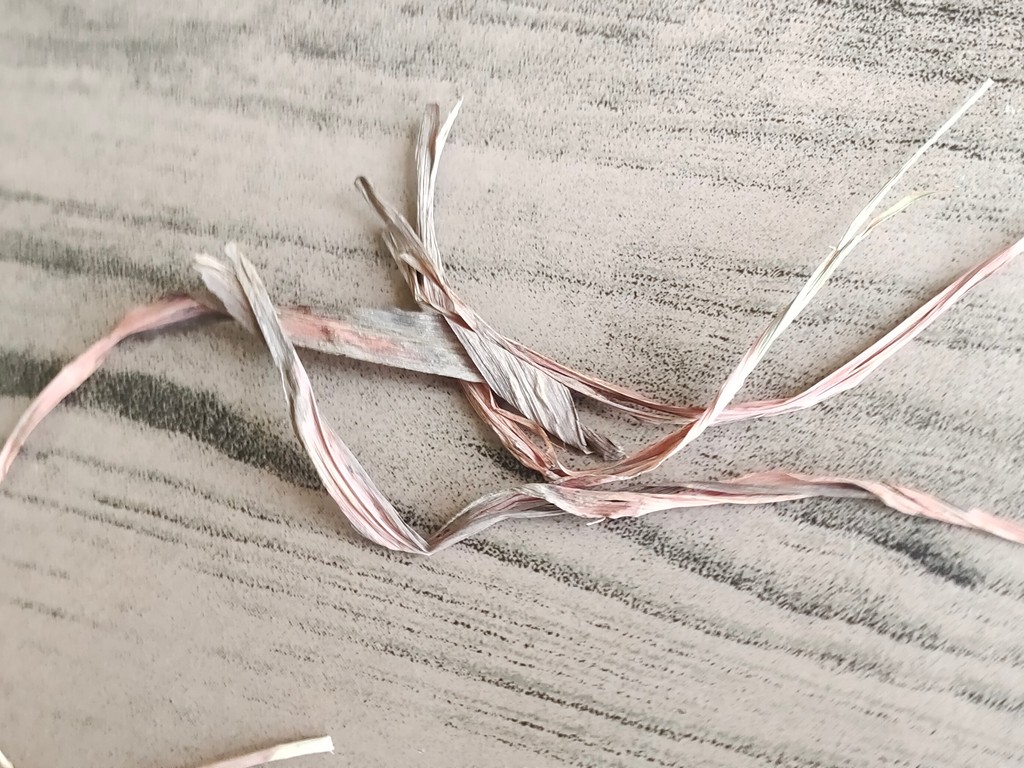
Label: Dried